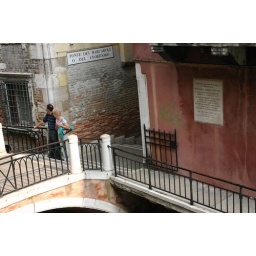
looking out my hotel window onto Mozart's house in Venice